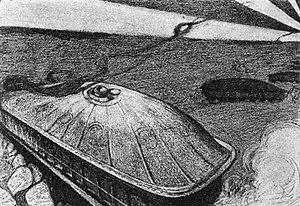
Le navire cuirassé est un type de navire de guerre à vapeur de la seconde moitié du XIXᵉ siècle protégé par des plaques de blindage en fer ou en acier. Ces cuirassés furent développés pour remédier à la trop grande vulnérabilité des navires à coque en bois face aux obus explosifs ou incendiaires. Le premier cuirassé de ce type, La Gloire, fut lancé en novembre 1859 par la Marine française, ce qui força la Royal Navy à construire à son tour de tels navires. Après les premiers affrontements entre cuirassés durant la guerre de Sécession, il devint évident que ceux-ci avaient détrôné les simples navires de ligne et étaient devenus les navires les plus puissants de l'époque.
Le Landkreuzer Projet est un terme désignant un projet allemand d'engins lourds d'artillerie automotrice. Il est directement inspiré du terme anglais Landship utilisé pendant la Première Guerre mondiale pour désigner les premiers chars de combat britanniques. Dans l'esprit de ses concepteurs, ce projet avait pour but de libérer l'artillerie côtière lourde de sa servitude aux voies ferrées et aux encuvements statiques, qui en faisaient une proie facile des bombardements aériens.